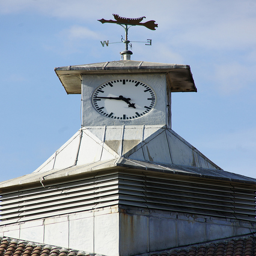
A large clock tower with a large white clock.
A full view of a watch tower with a big clock.
A clock atop a building and a weather vane atop the clock.
The top of a building that has a tower with a clock built in it.
A clock on the top of the building.